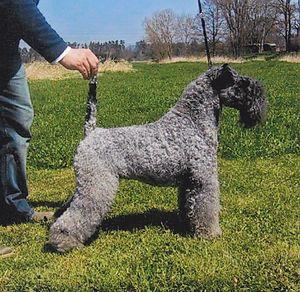
Le terrier Kerry Blue est une race de chiens originaire d'Irlande et notamment du comté de Kerry. Il s'agit probablement d'une ancienne race irlandaise bien que peu de traces écrites existent. Le terrier irlandais à poil doux a peut-être participé à l'élaboration de la race. Le premier standard est édité dans les années 1920.